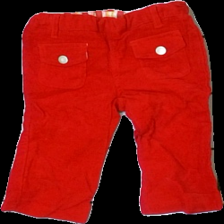
View: front
Type: Trousers
Category: Children
Brand: Missing
Colors: Red
Material: 100% Cotton
Cut: Regular
Size: 68
Season: All
Price range: 50-100
Recommended usage: Reuse
Description: Courderoy trousers for children